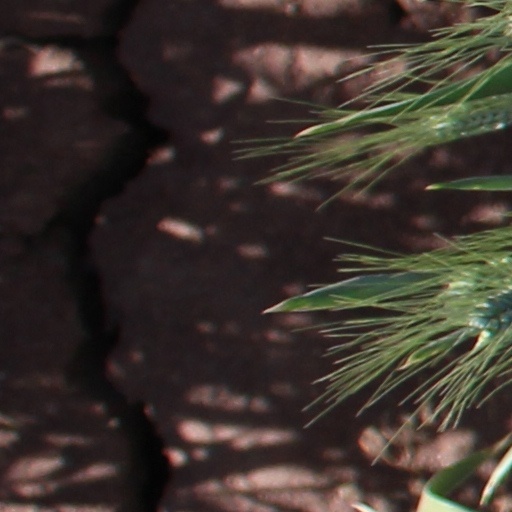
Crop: wheat